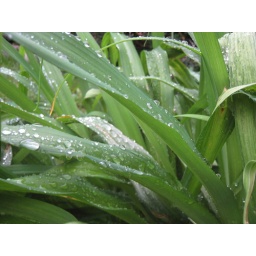
Nice water droplets on the plants in the front yard.